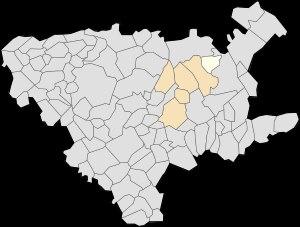
Vieille-Chapelle est une commune française située dans le département du Pas-de-Calais en région Hauts-de-France.